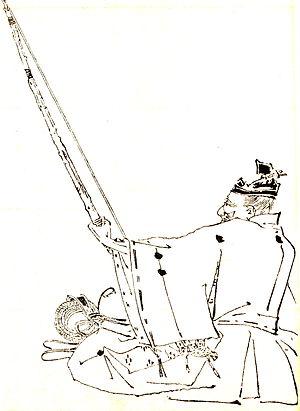
Fujiwara no Hidehira fut à partir de 1157 le troisième dirigeant du clan Ōshū Fujiwara dans la province de Mutsu, au Japon. Nommé chinjufu-shogun, il contrôlait son territoire indépendamment du pouvoir central.